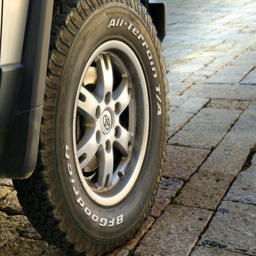
wheel of the off - road car close - up